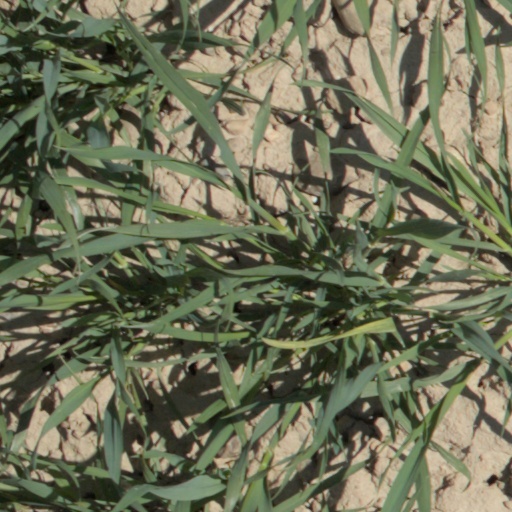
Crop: wheat